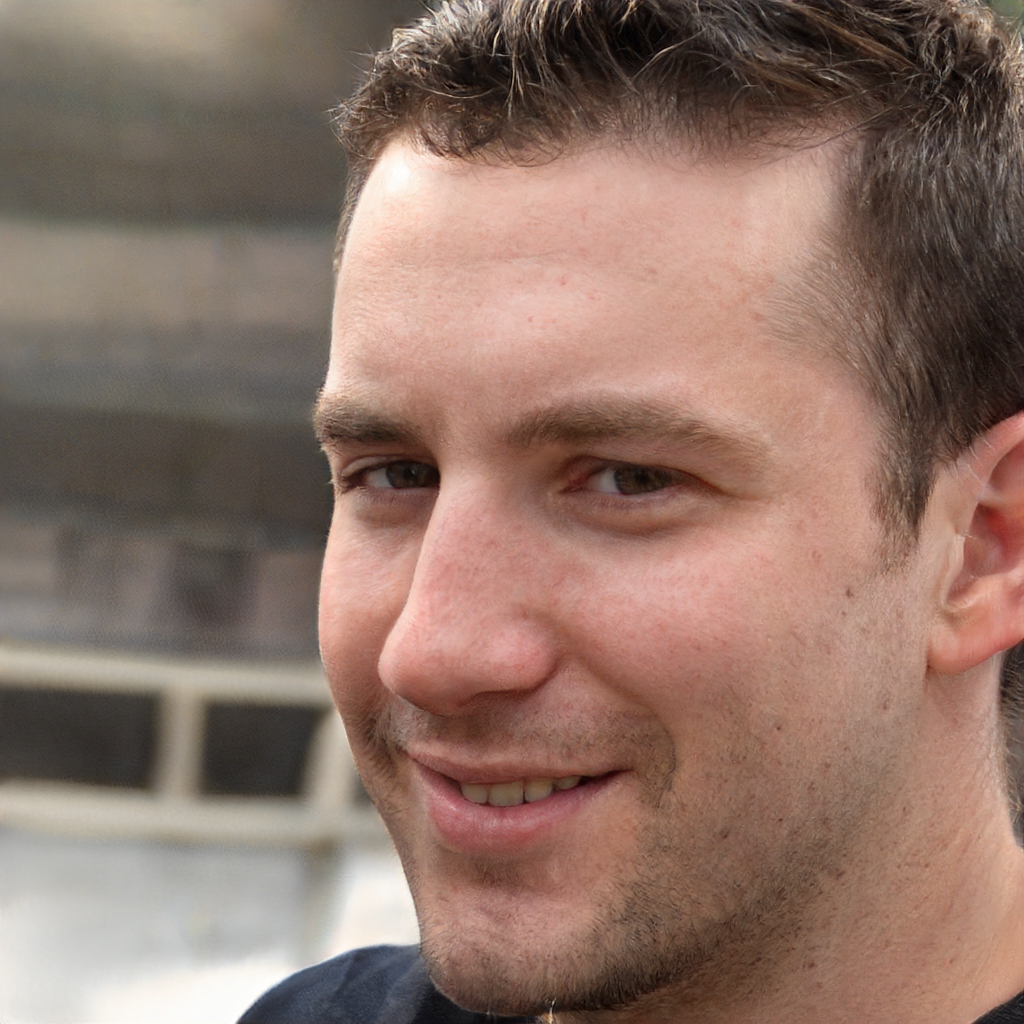
Label: No Watermark